1945 Philadelphia Phillies season

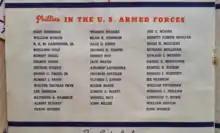
1945 Phillies program listing team members serving in World War II

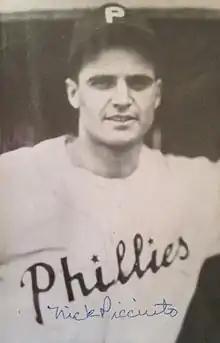
Infielder Nick Picciuto, who played in 36 games for Phils during the wartime 1945 season

"Note: Pos = Position; G = Games played; AB = At bats; H = Hits; Avg. = Batting average; HR = Home runs; RBI = Runs batted in"